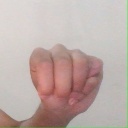
अक्षर: म